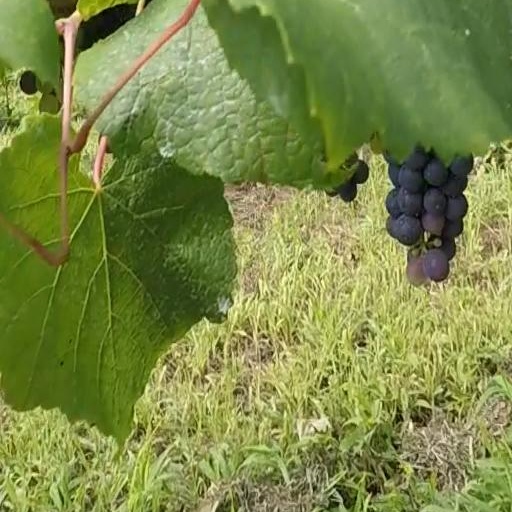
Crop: grape